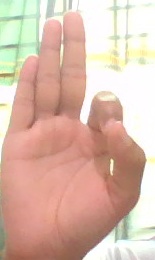
ASL sign: F